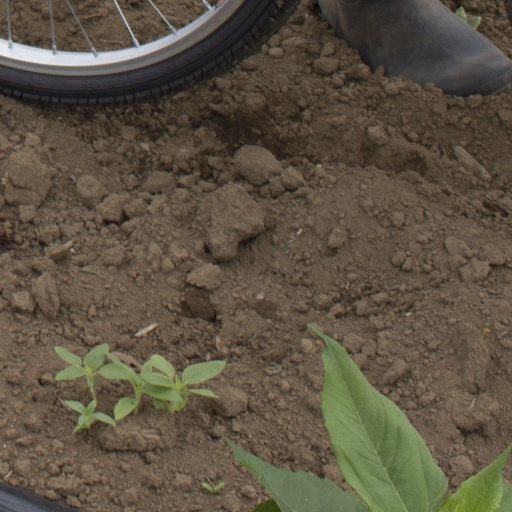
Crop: Jerusalem artichoke